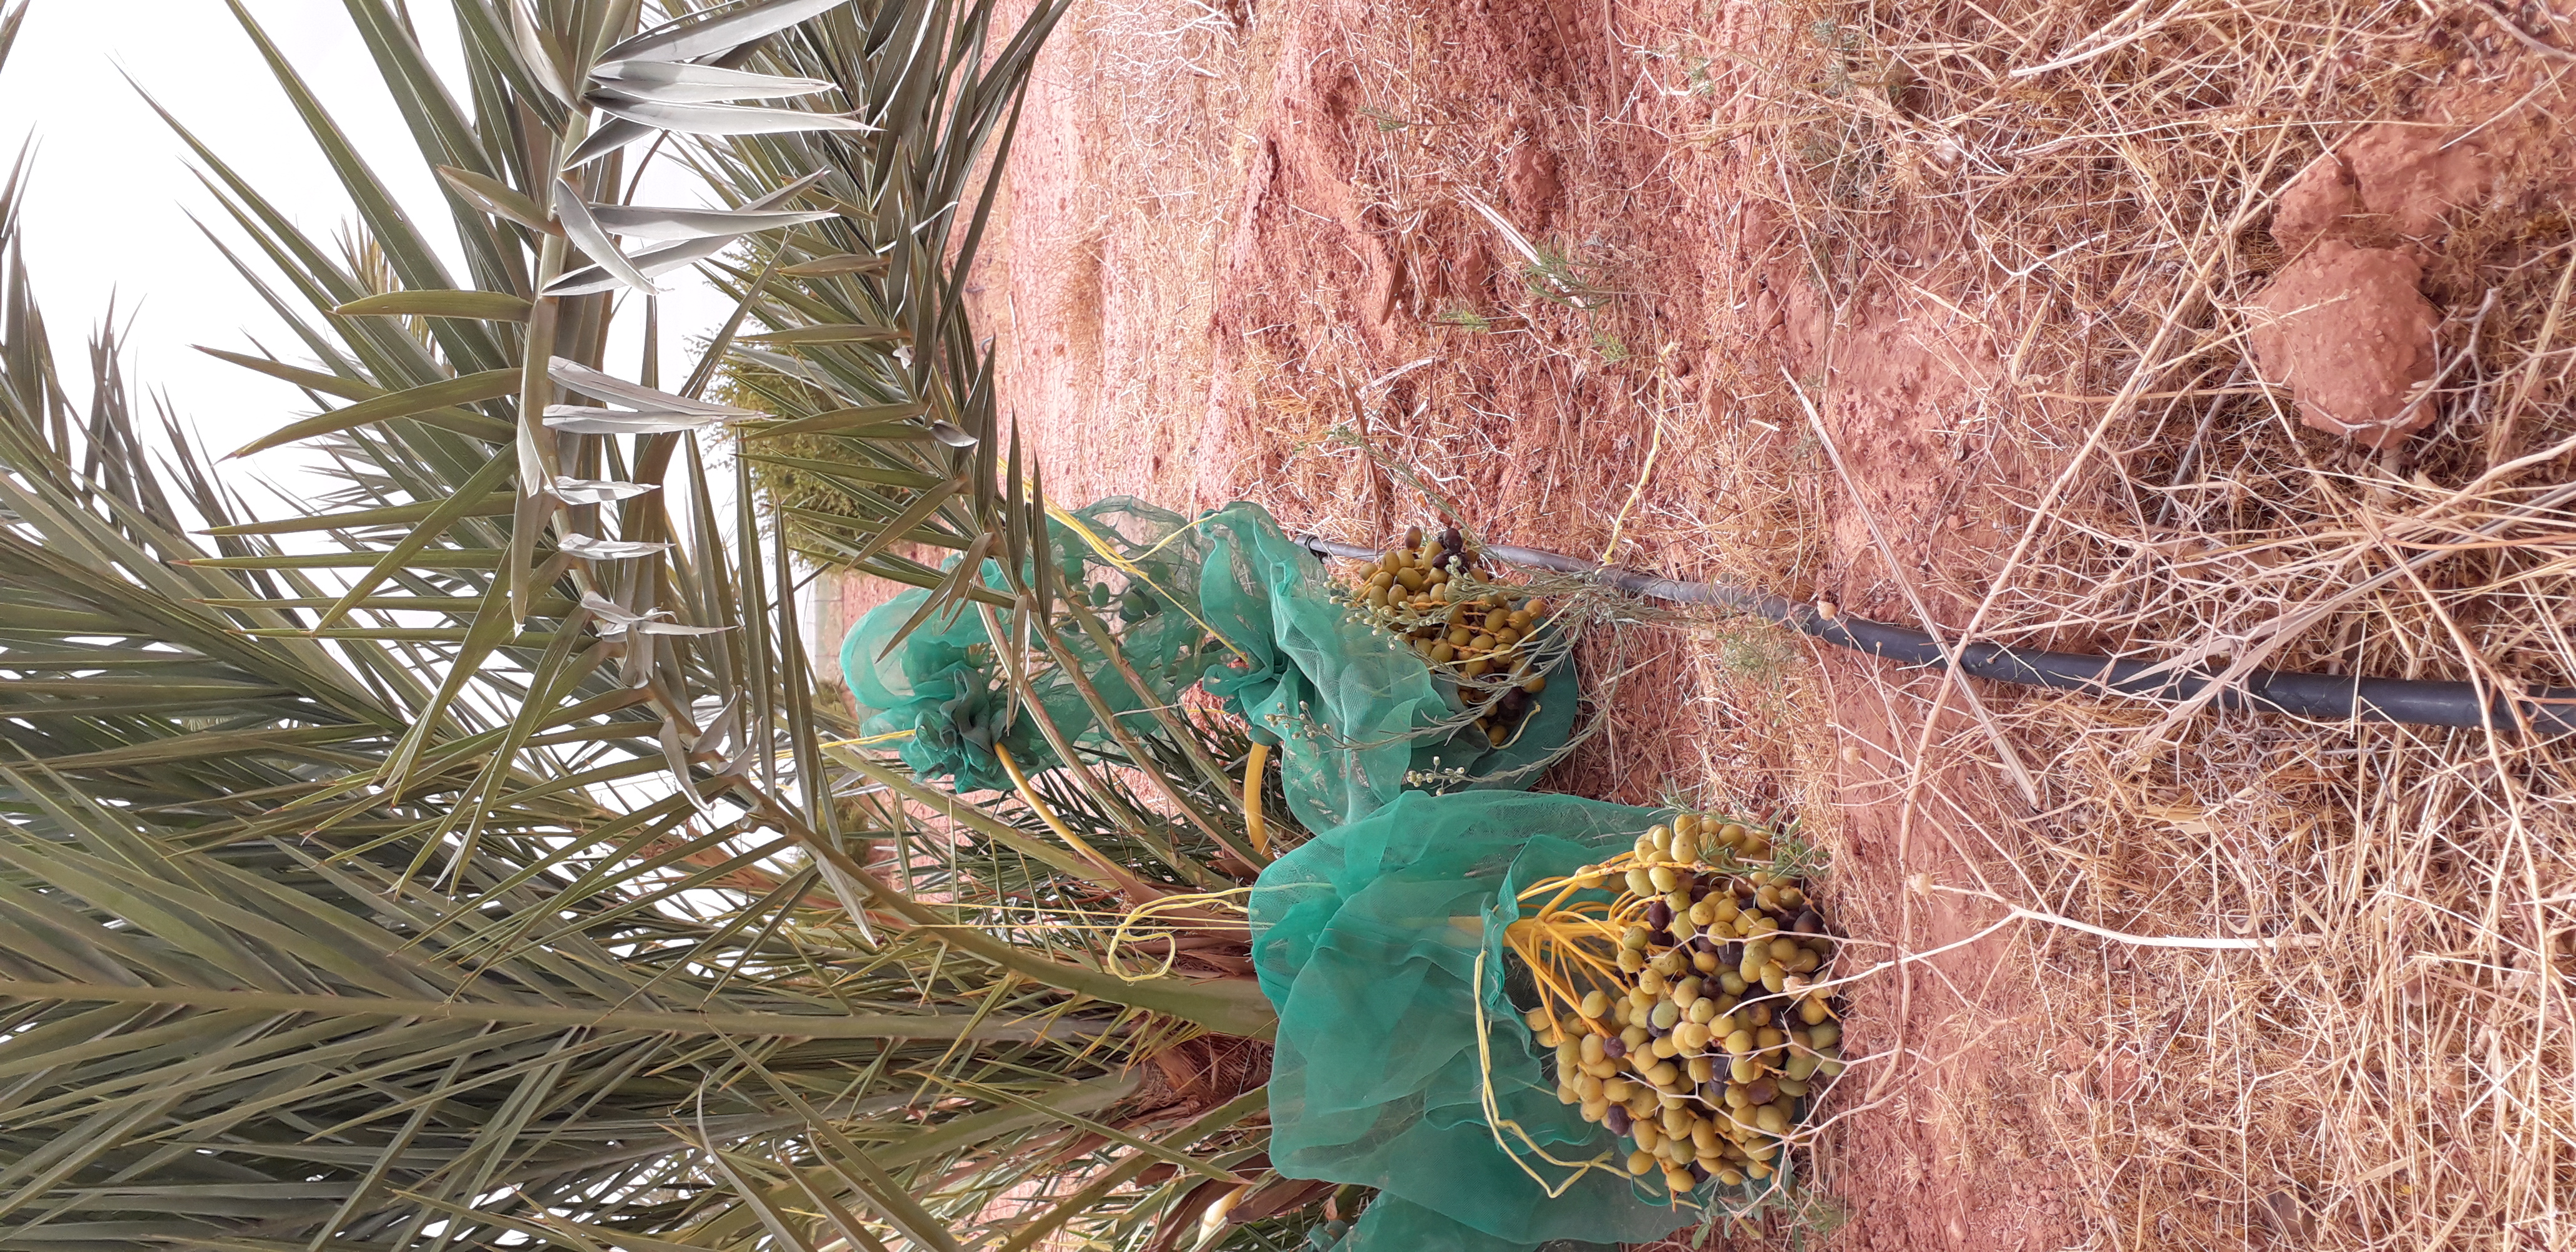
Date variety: kholt